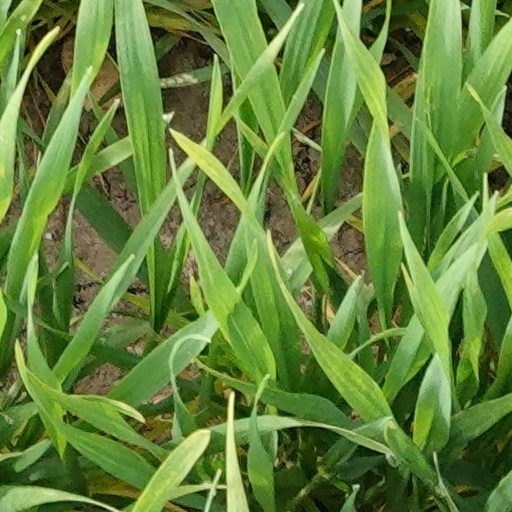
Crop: wheat